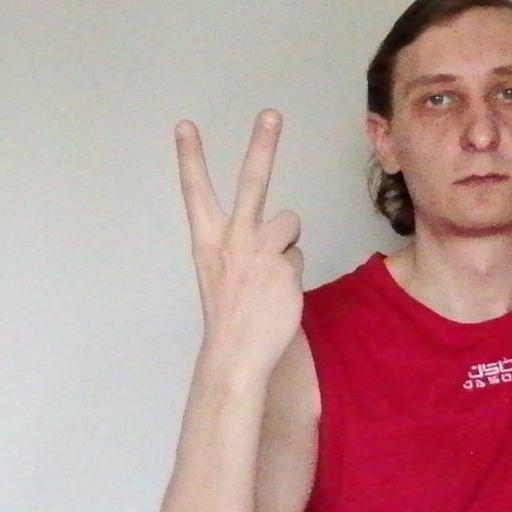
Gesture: peace_inverted